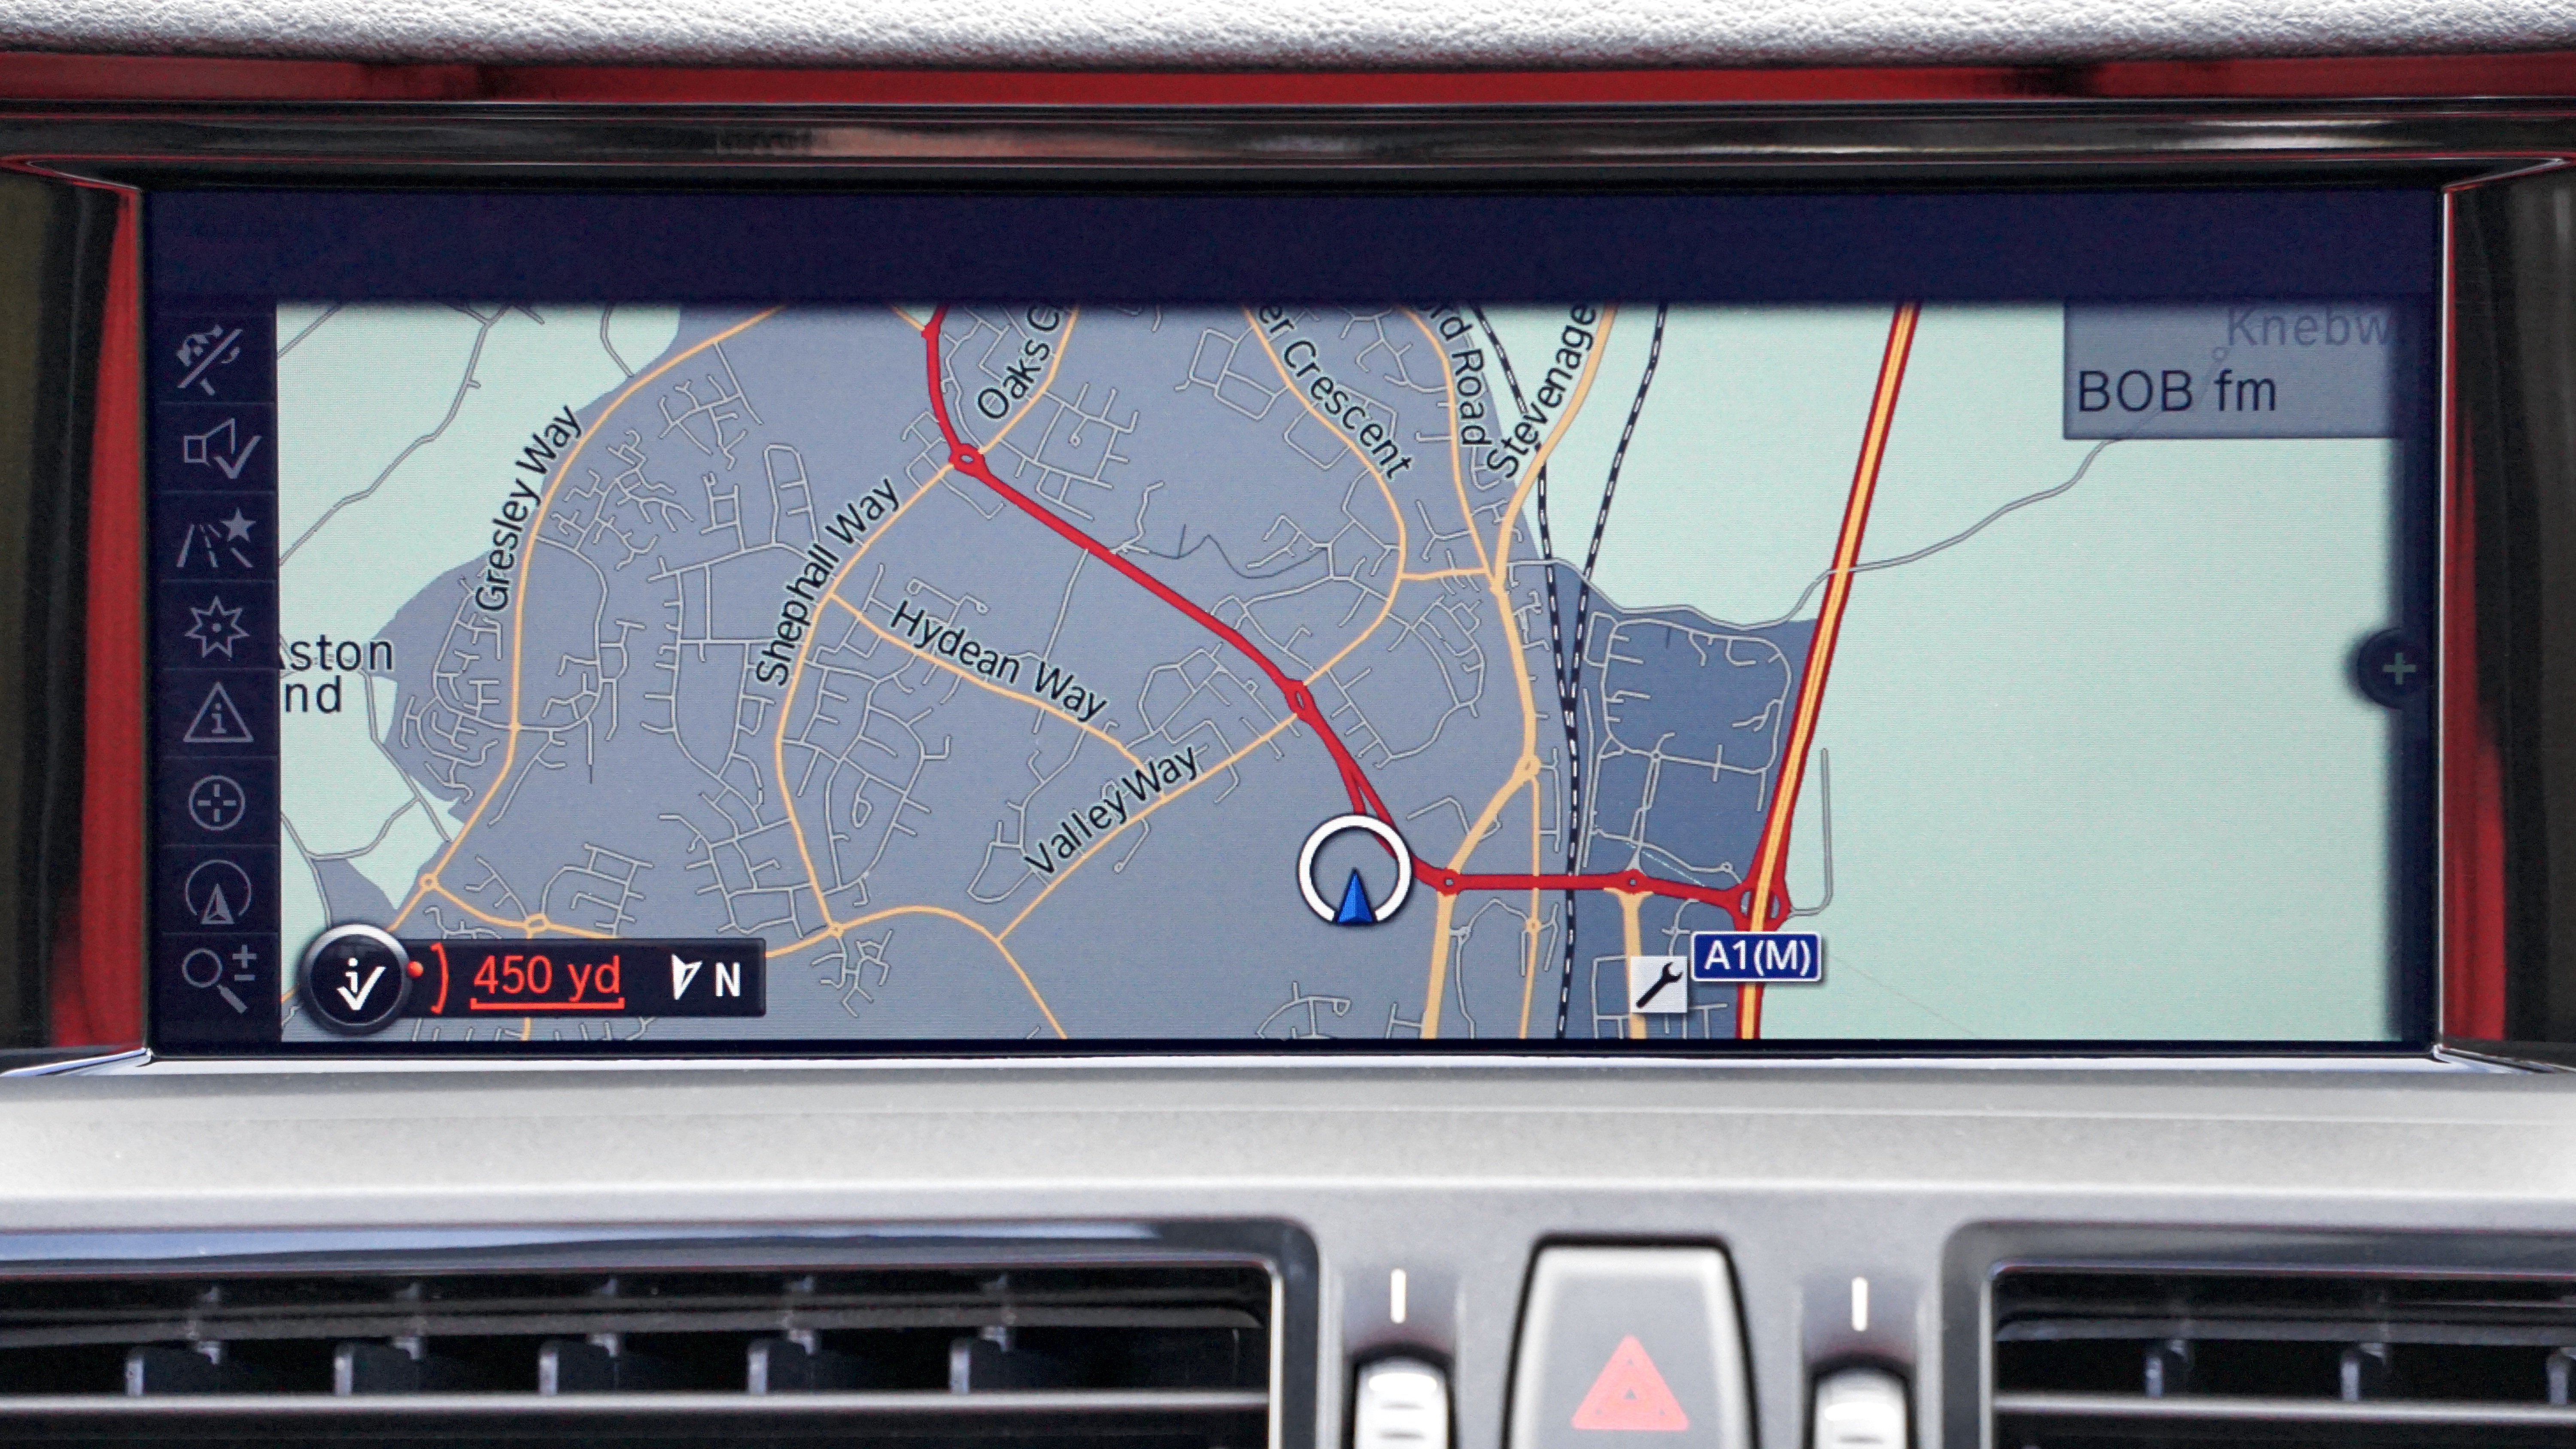
car, wheel, automobile, window, transportation, transport, vehicle, drive, auto, speed, modern, automotive, sports car, power, electronics, luxury, motor, style, bmw, fast, sportscar, multimedia, luxury cars, land vehicle, automobile make, automotive exterior, compact car, luxury vehicle, vehicle registration plate, gps navigation device, automotive navigation system